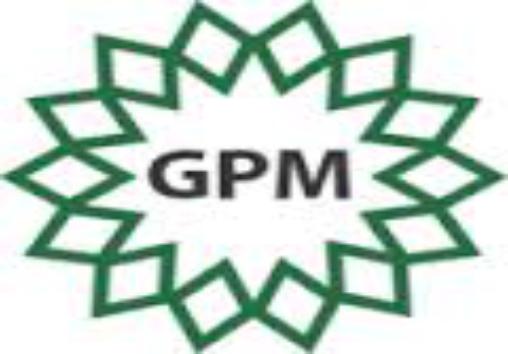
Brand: GPM
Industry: Electronic